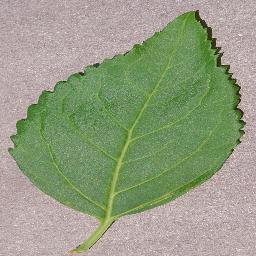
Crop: cherry
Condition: (including_sour)_healthy